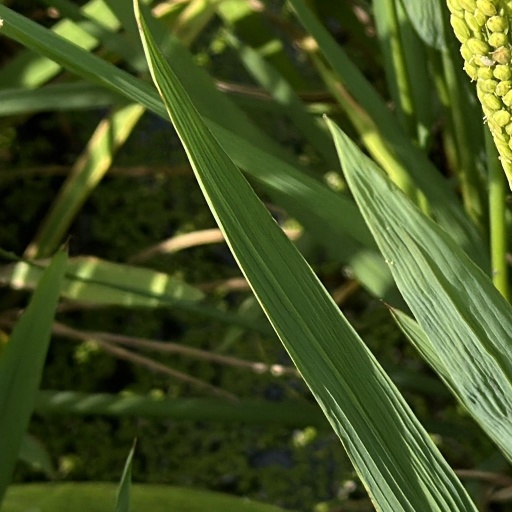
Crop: rice